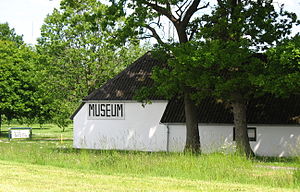
Give / Noter
Give-Egnens Museum.
"Give er en stationsby i Sydjylland med 4.569 indbyggere og et landevejsknudepunkt i Give Sogn, hvor der engang var hede. Første led af navnet kommer af det olddanske gy som betyder ""kløft"", mens anden del er en gammel bøjningsform af ""høj"". Give ligger i Vejle Kommune i Region Syddanmark.